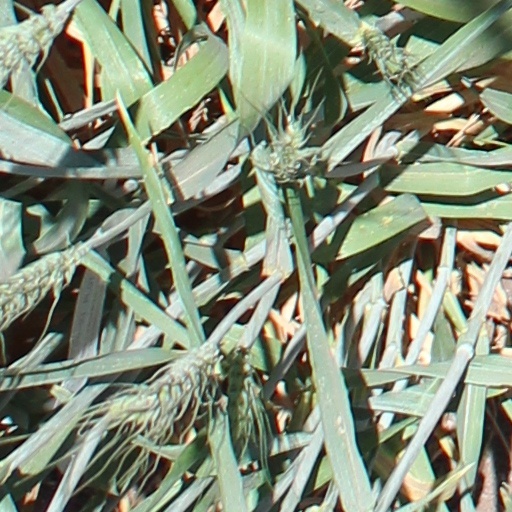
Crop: wheat